Amble Lifeboat Station

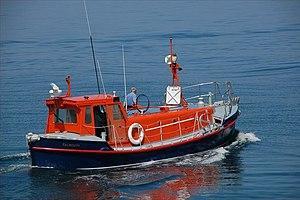
Former Amble lifeboat 37-30 "Harold Salvesen"

In the 1930s, the number of men at Hauxley available to crew the lifeboat was in decline, and the fishing industry there had suffered when Druridge Bay started being used by the RAF for target practice. With not suitable for a motor-lifeboat, it was decided that when one was available, Amble would re-open, and Hauxley would be closed. The Amble station reopened in 1939, with the arrival of a lifeboat, the "Frederick and Emma" (ON 659), previously on service at .